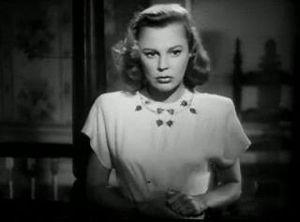
June Allyson, de son vrai nom Ella Geisman, est une actrice américaine née le 7 octobre 1917 dans le quartier du Bronx à New York. Elle est morte le 8 juillet 2006 à Ojai en Californie.